History of the Canadian Army

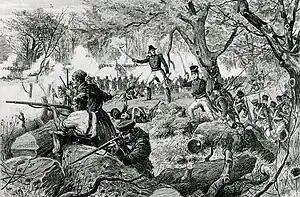
The Battle of Chateauguay during the War of 1812. In the battle, locally raised fencibles, militia, and Mohawk warriors, repulsed an American assault for Montreal.

During the War of 1812, locally raised Canadian units, including fencibles, and militia units from the Canadas, New Brunswick, Newfoundland, and Nova Scotia served alongside regular units of the British Army. These fencible and militia units played an instrumental role during the conflict. The history and heritage, as well as the War of 1812 battle honours awarded to many of these units, are perpetuated by current units within the Canadian Army.